Question: Please indicate a possible affordance area of the boxing_punching_bag that can be used for striking
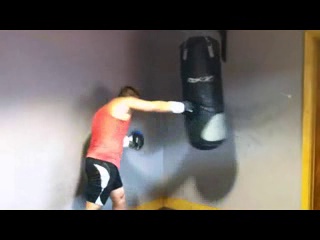
Answer: [177.5, 36, 232.5, 147]